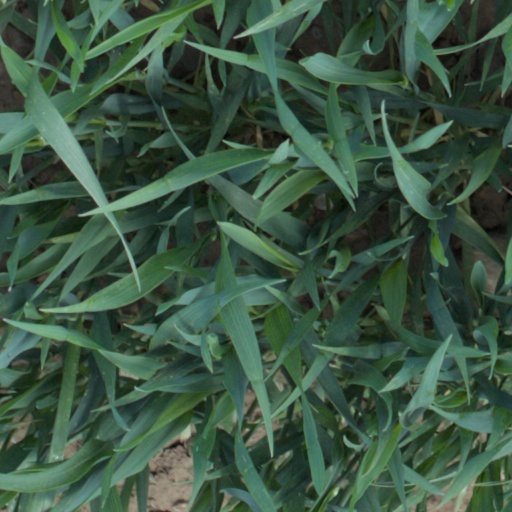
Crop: wheat